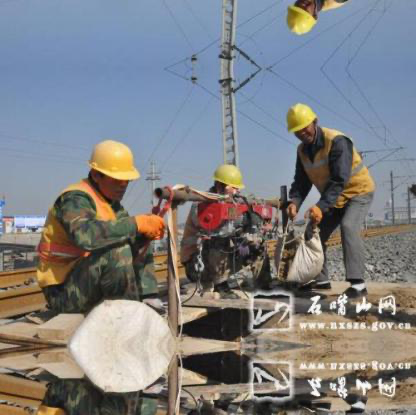
Objects in the image:
label: helmet
label: helmet
label: helmet
label: helmet